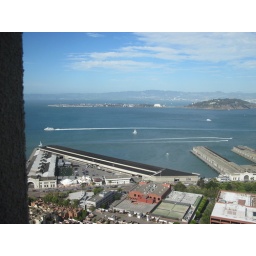
A day walking around SF. Random pictures of beautiful building and steets. A day walking around San Francisco. Random pictures of beautiful streets and buildings.